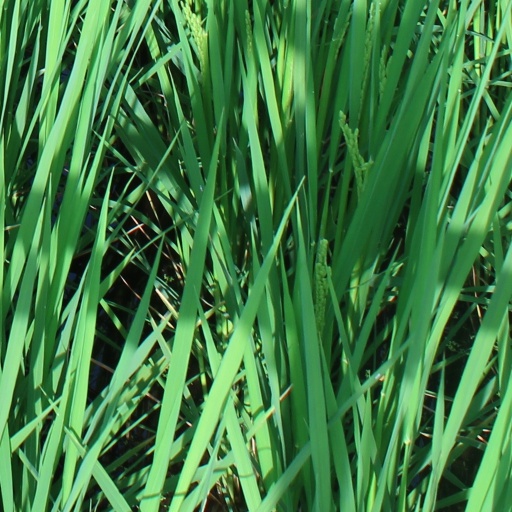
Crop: rice